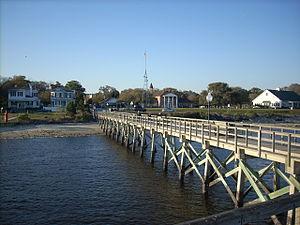
Southport est une ville américaine située dans le comté de Brunswick en Caroline du Nord. En 2010, sa population était de 2 833 habitants.